The Pool of the Nobodies

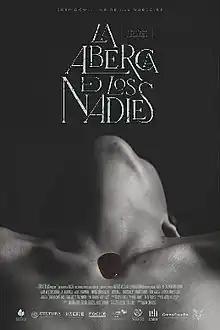
Film poster

The Pool of the Nobodies (Spanish: La alberca de los nadies) is a 2022 Mexican drama film written and directed by José Luis Solís Olivares. Starring María Mercedes Coroy & Alex Bautista. It won Best Feature Film, Best Feature Director, Best Feature Actress for María Mercedes Coroy and Best Feature Actor for Alex Bautista at the 2023 Caracas Ibero-American Film Festival.